Fairy

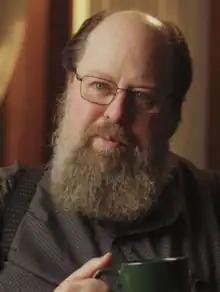
American theologian David Bentley Hart

Images of fairies have appeared as illustrations, often in books of fairy tales, as well as in photographic media and sculpture. Some artists known for their depictions of fairies include Cicely Mary Barker, Amy Brown, David Delamare, Meredith Dillman, Gustave Doré, Brian Froud, Warwick Goble, Jasmine Becket-Griffith, Rebecca Guay, Florence Harrison, Alan Lee, Ida Rentoul Outhwaite, Myrea Pettit, Arthur Rackham, Suza Scalora, and Nene Thomas.